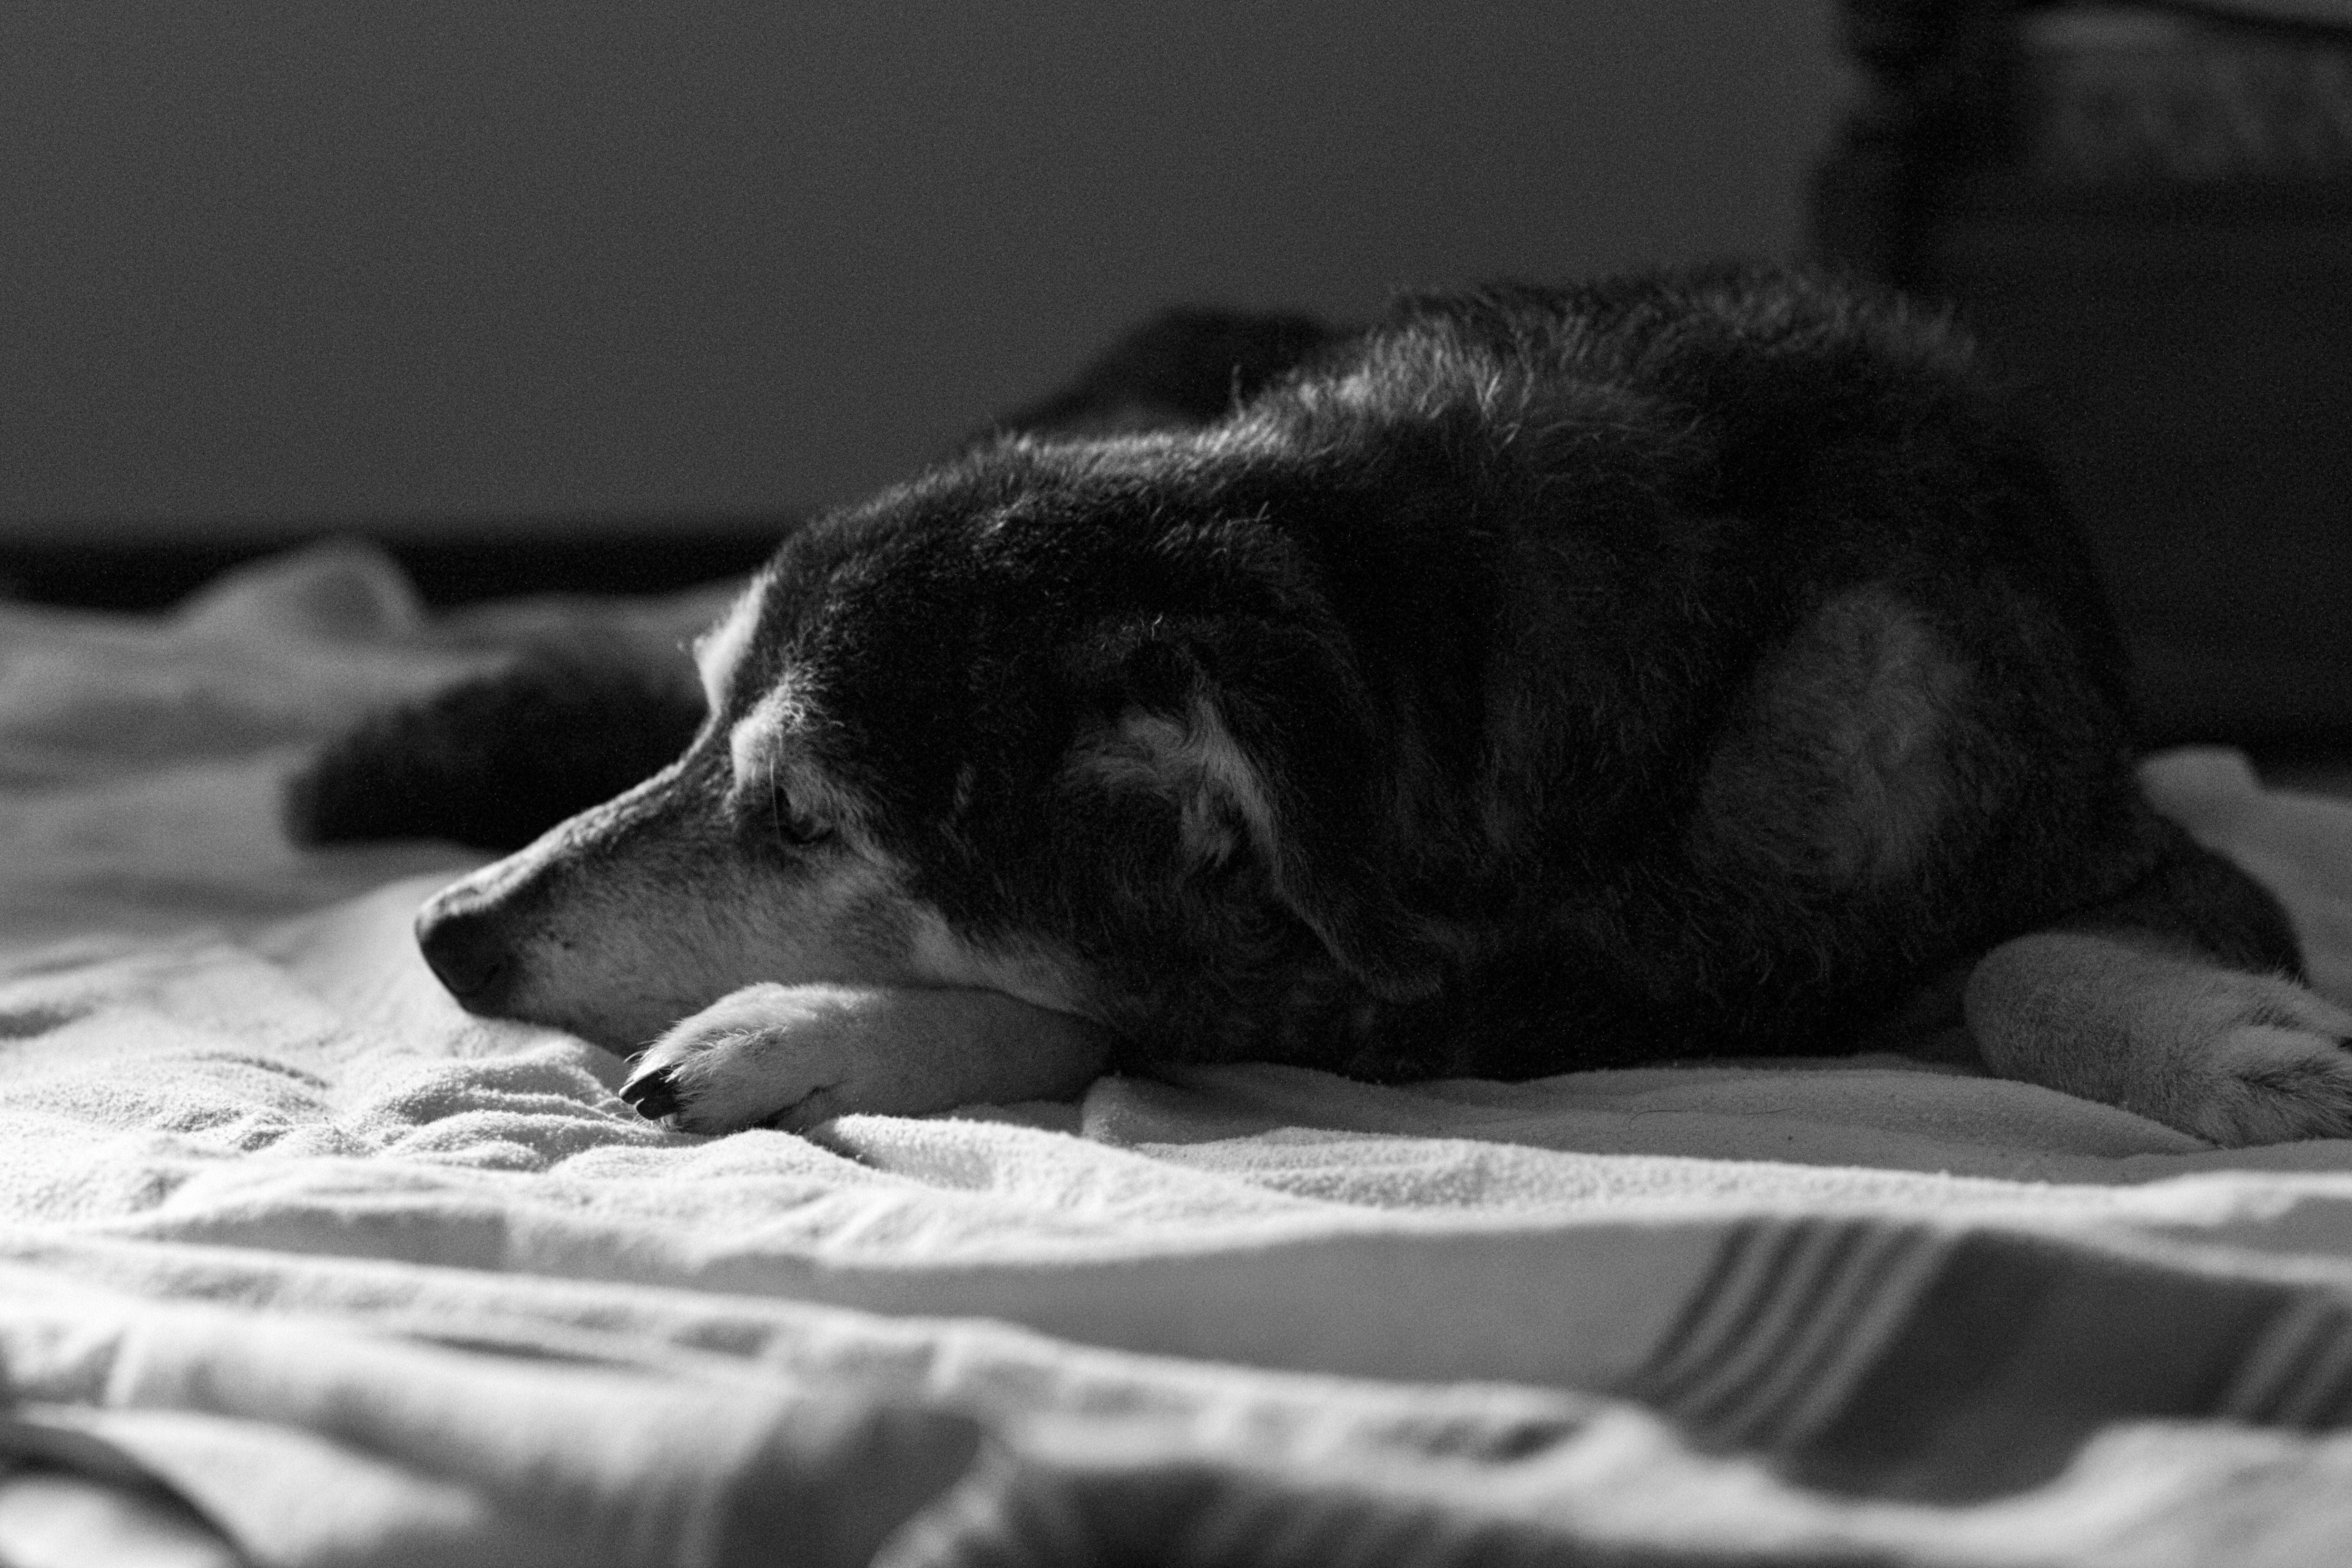
black and white, white, photography, puppy, dog, mammal, black, monochrome, nap, close up, nose, sleep, vertebrate, 2014365, interaction, monochrome photography, dog like mammal